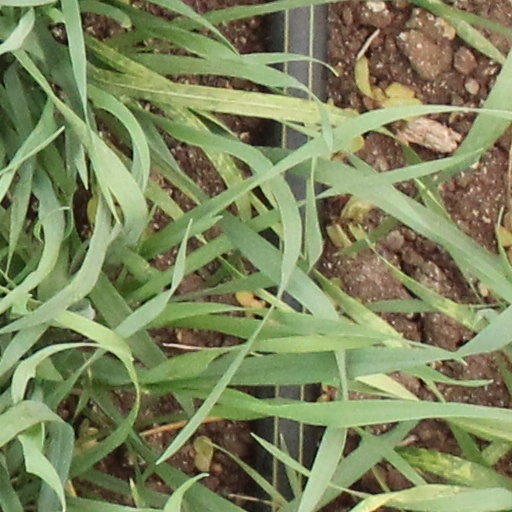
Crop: wheat